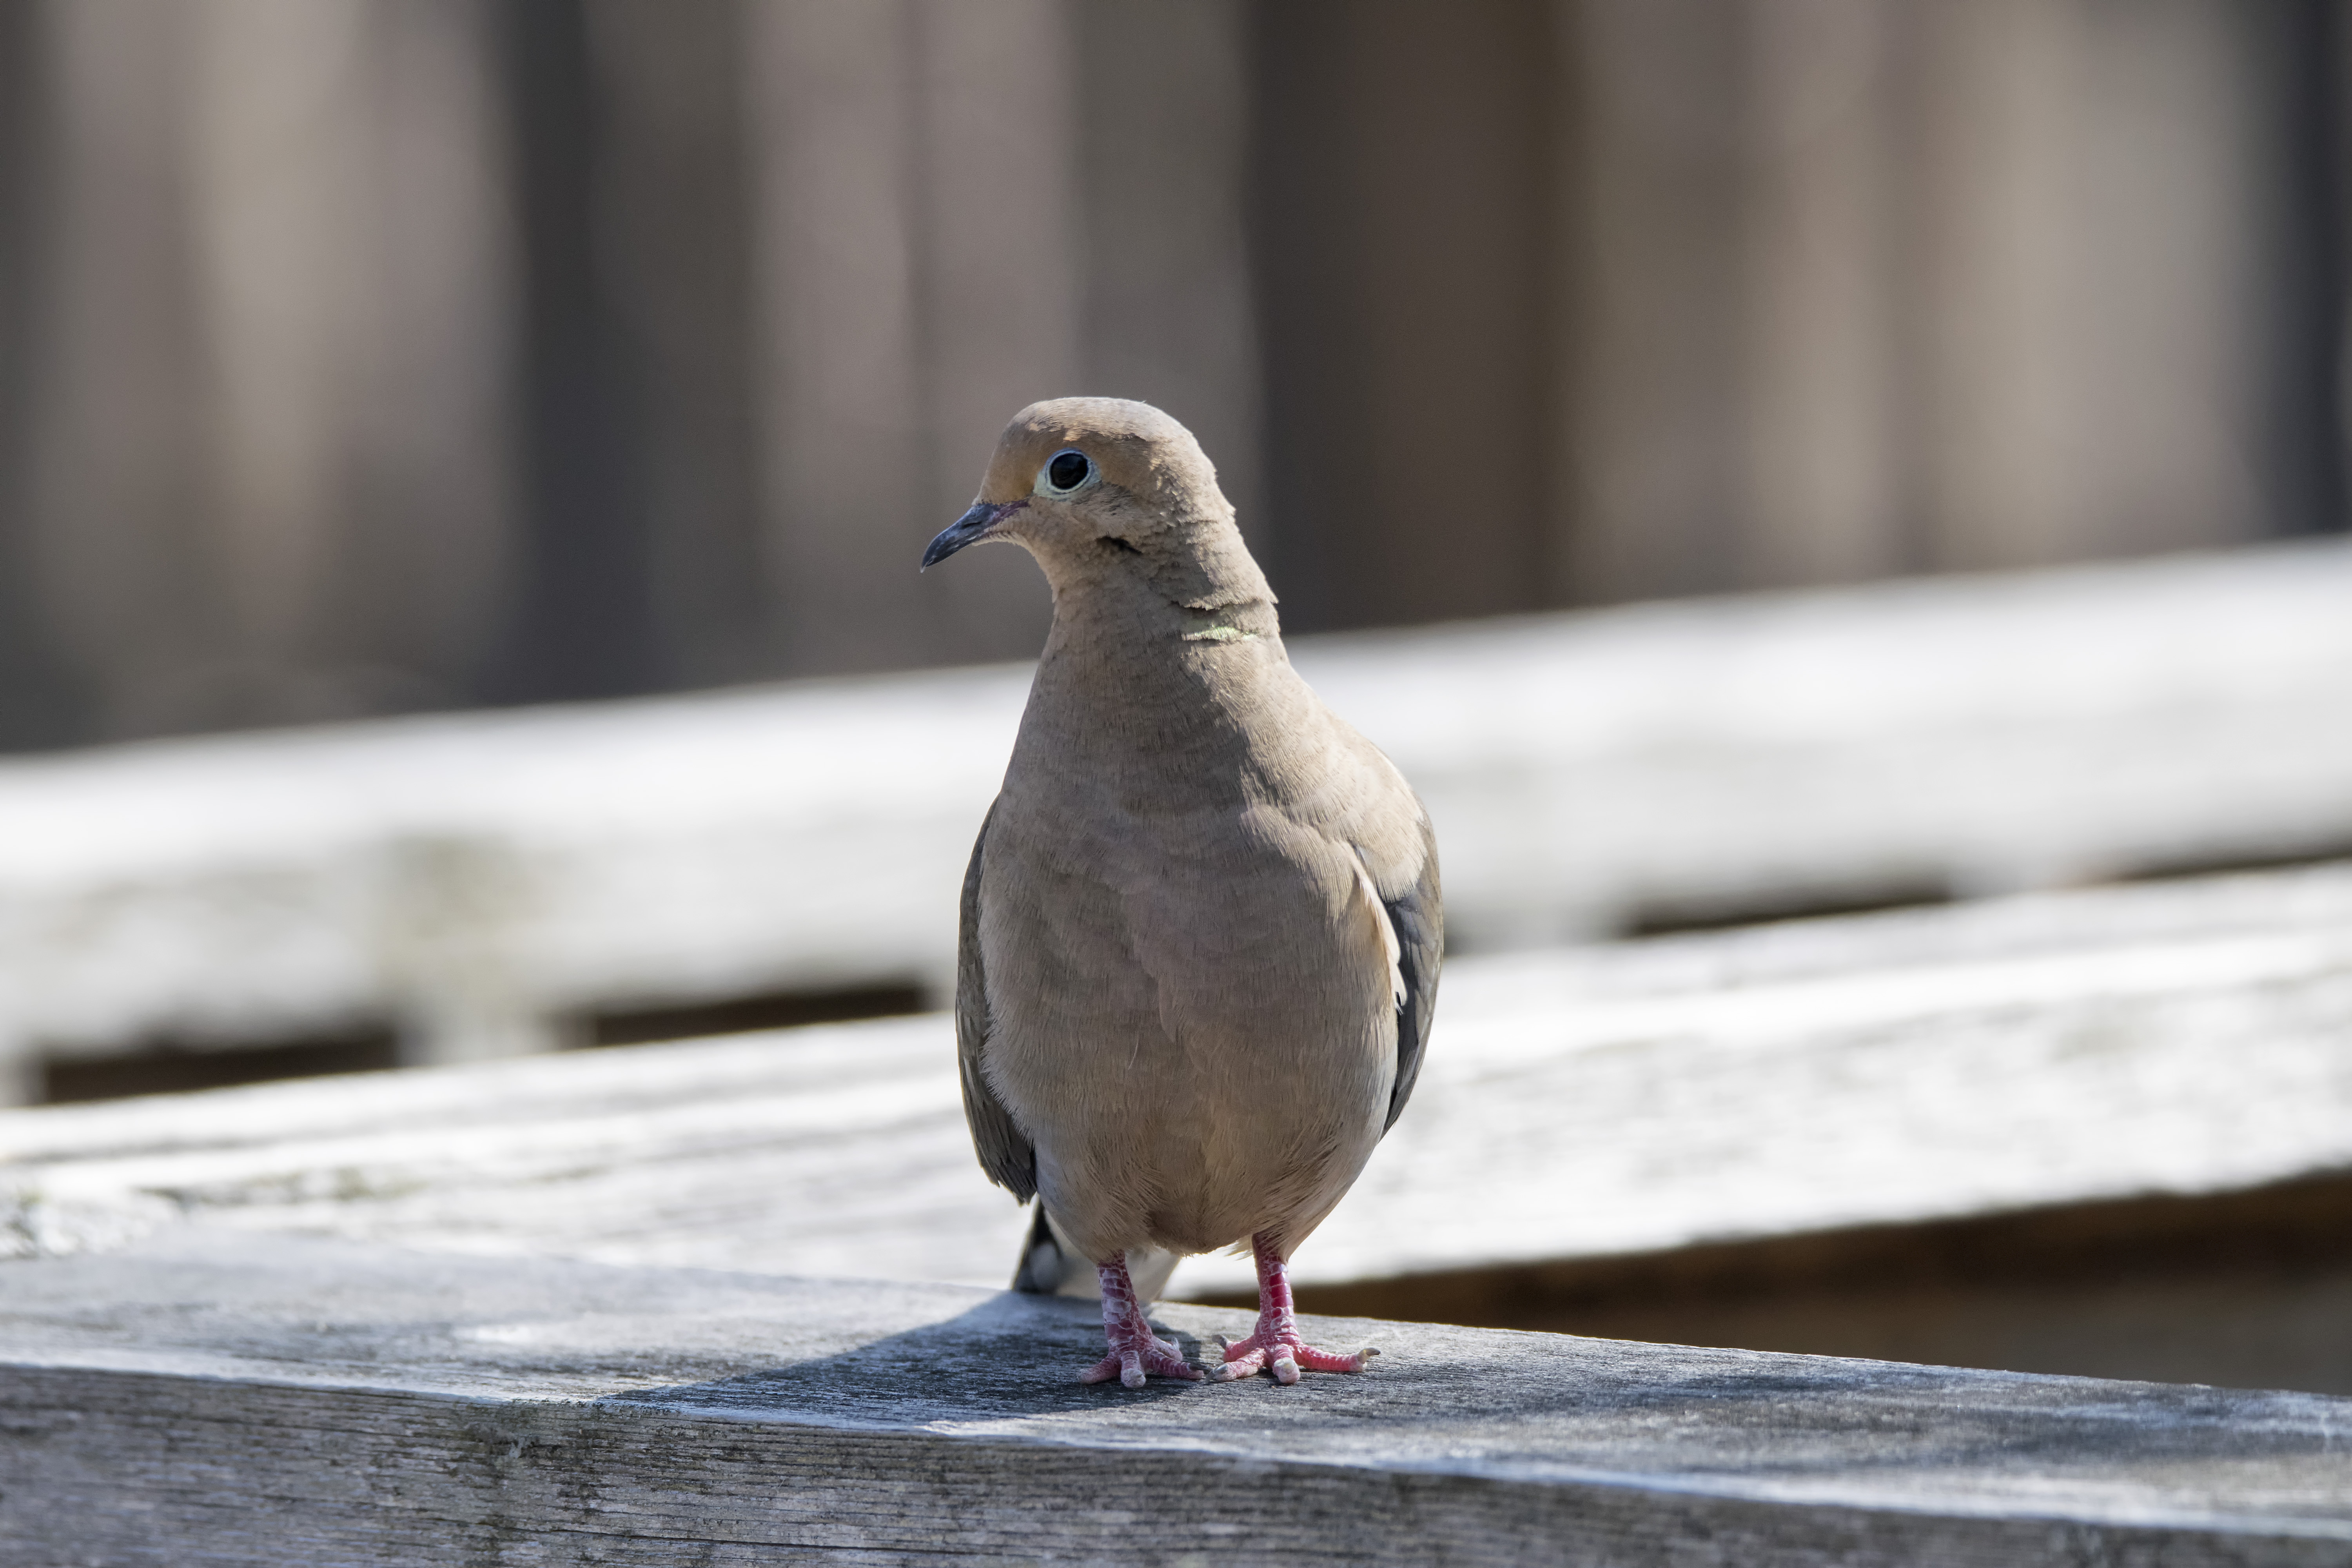
winter, bird, seabird, wildlife, gull, beak, fauna, close up, canada, dove, vertebrate, quebec, tourterelle, sherbrooke, oiseau, triste, mourning, pigeons and doves, stock dove